Kyösti Karhila

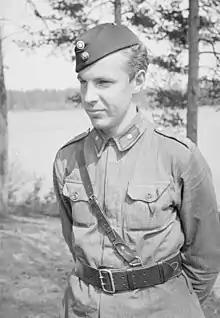

Kyösti Karhila (May 2, 1921 – September 16, 2009) was a Finnish World War II fighter ace with 32¼ victories. He was born in Rauma, Finland. He began flying in Lentolaivue 32 and flew later in LeLv 30, LeLv 32, LeLv 34 and LeLv 24. He scored 13¼ of his victories with P-36 Hawks and 19 with Bf 109s.